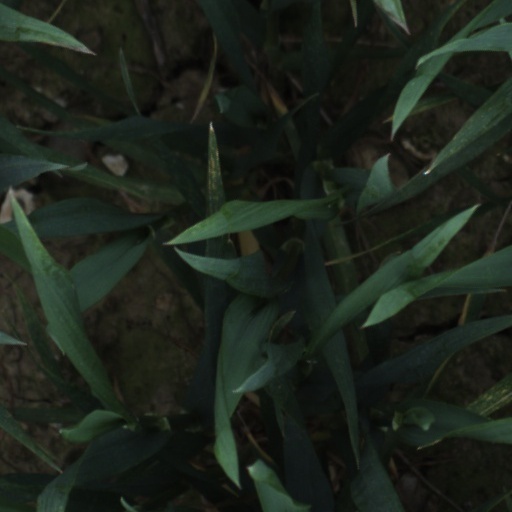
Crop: wheat